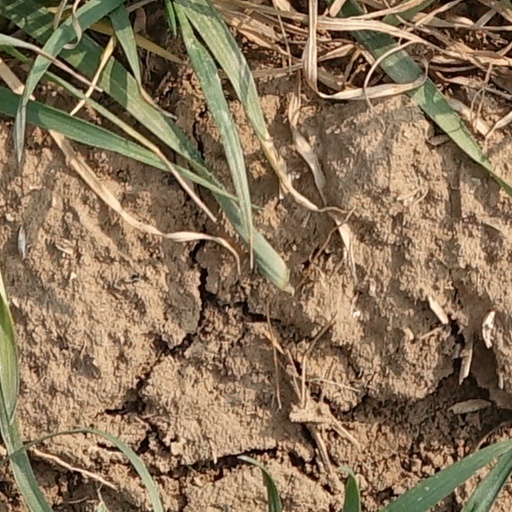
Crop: wheat